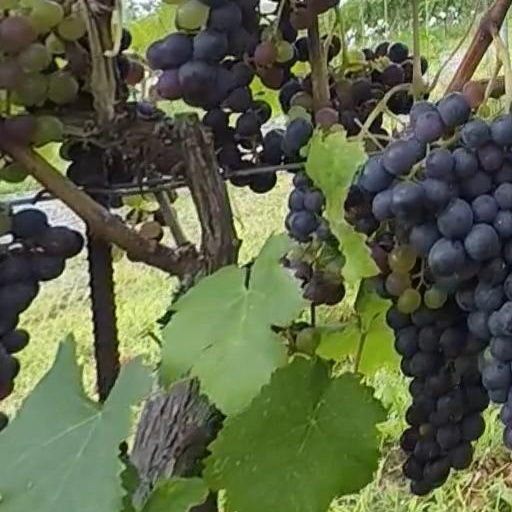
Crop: grape